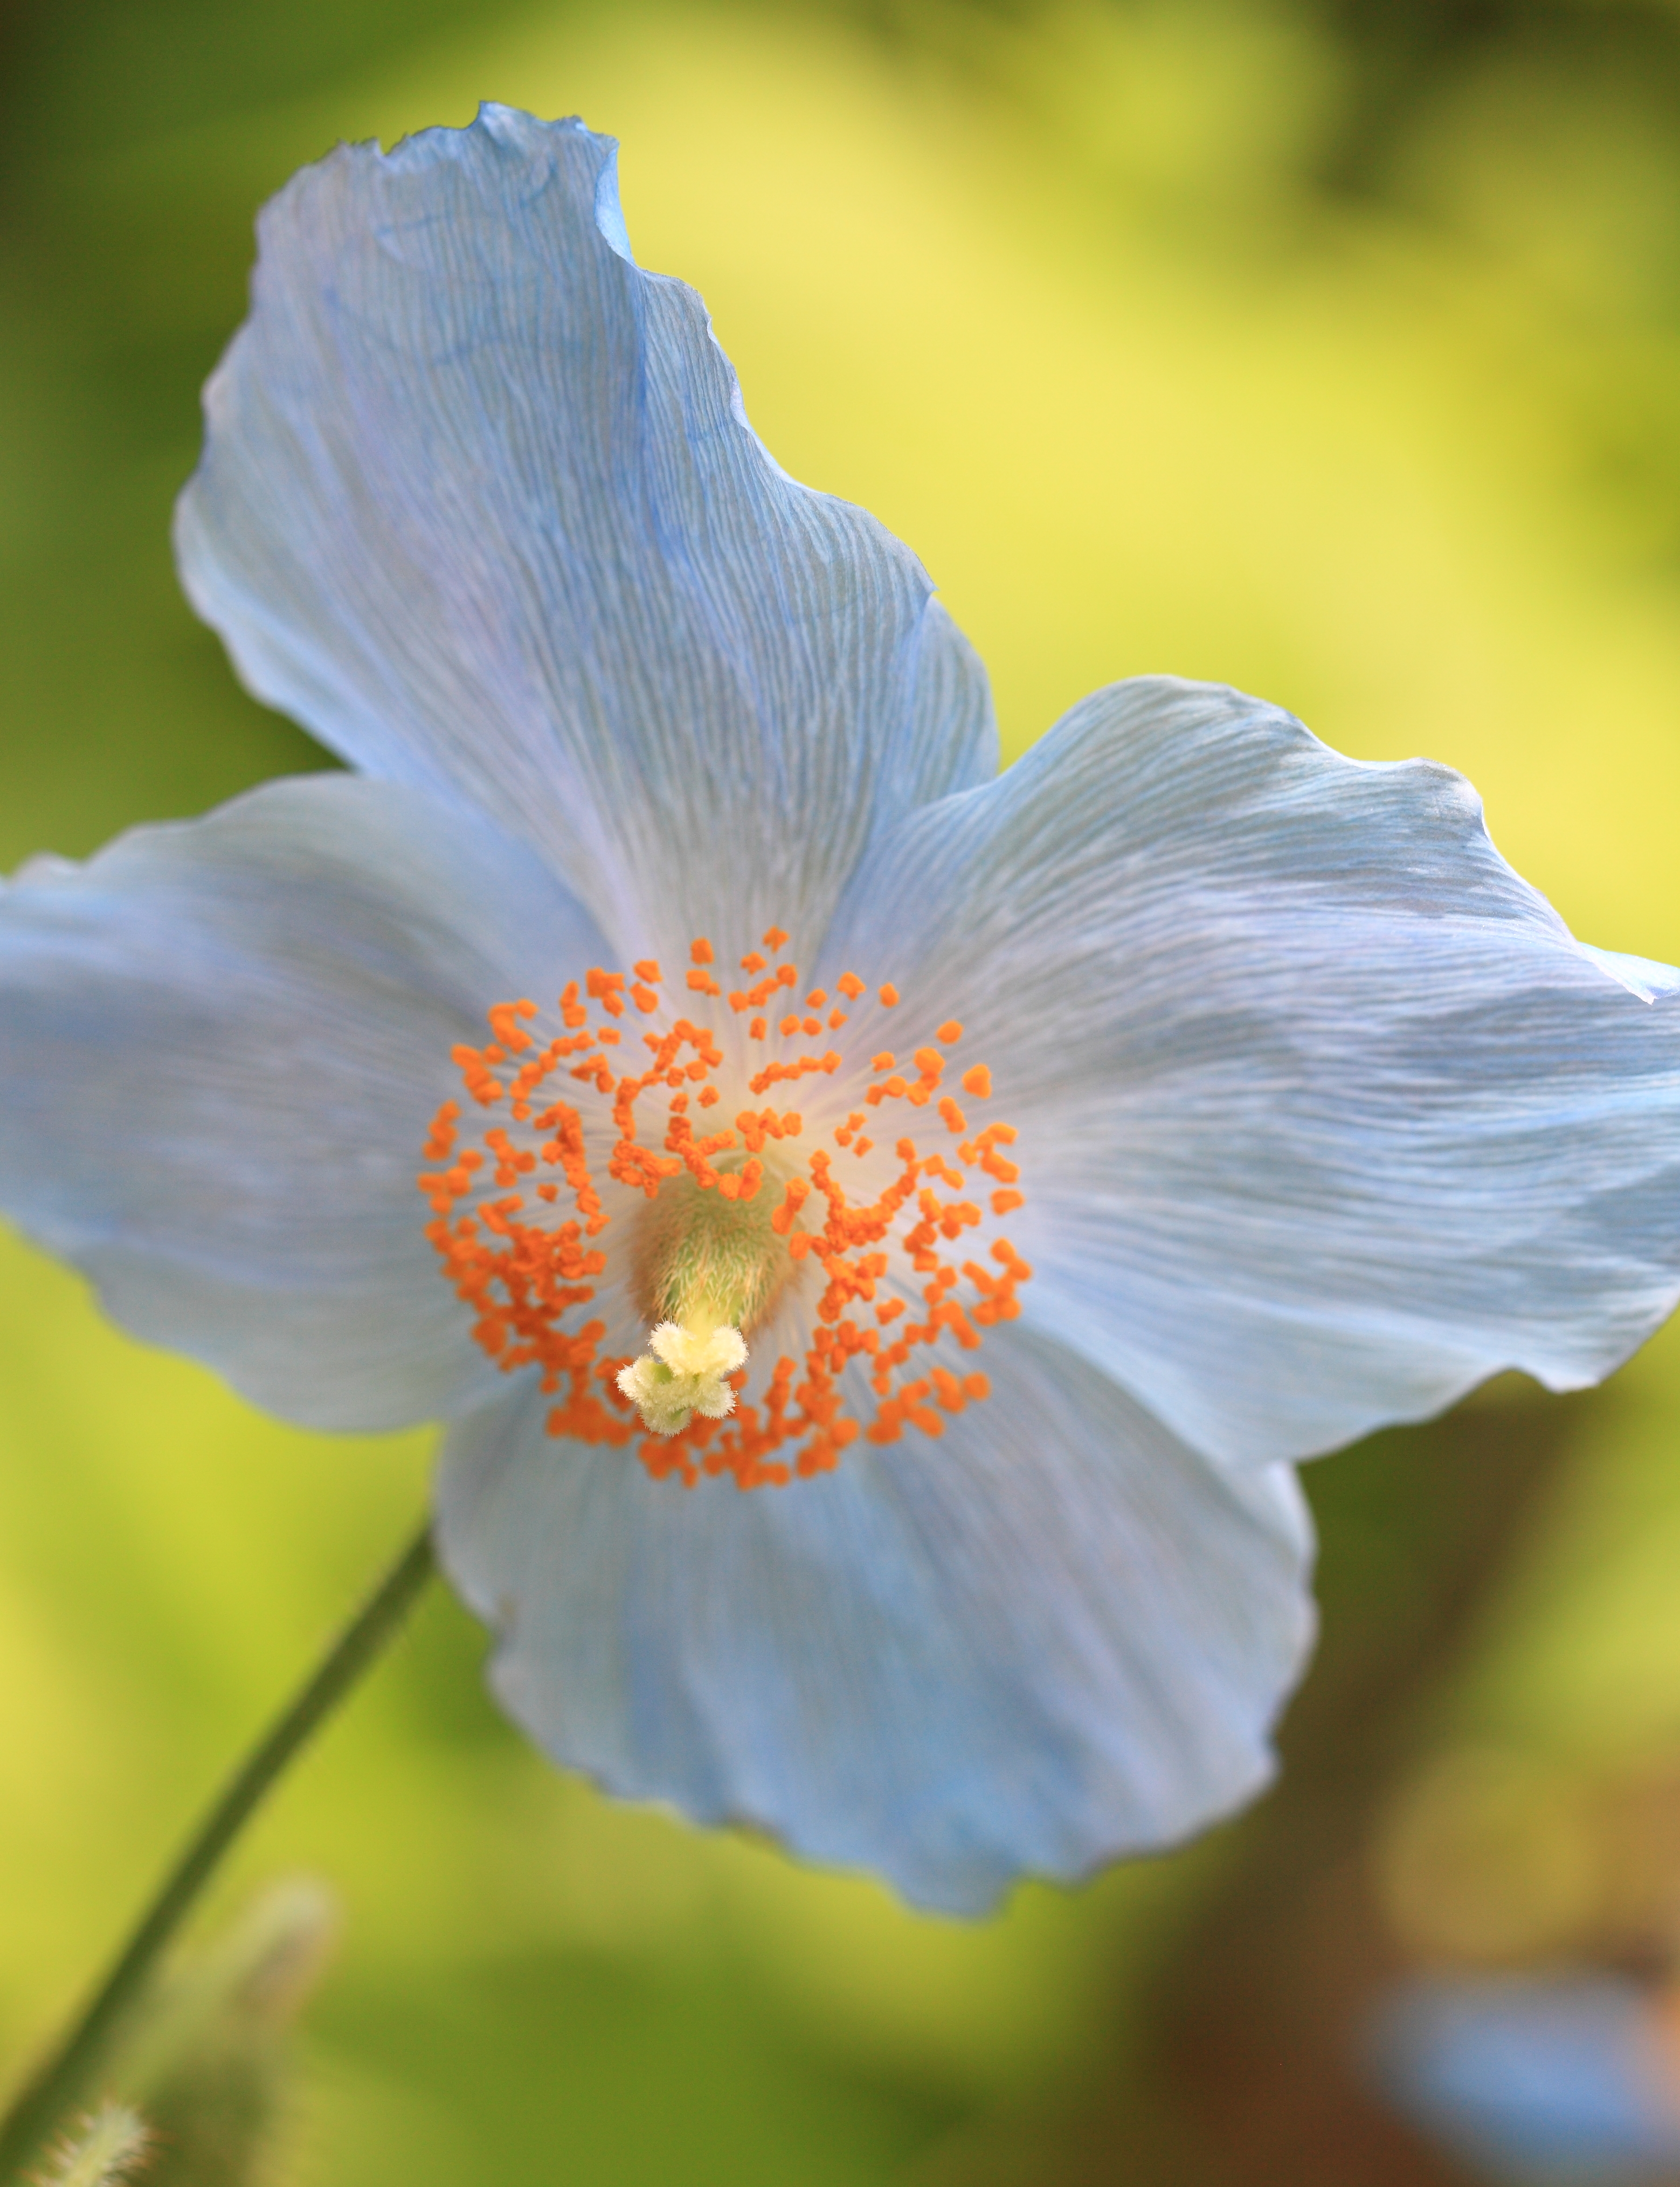
nature, blossom, plant, photography, sunlight, flower, petal, high, park, botany, blue, yellow, flora, wildflower, close up, tochigi, 5d, hires, poppy, meconopsis, markii, hi, res, resolution, mooka, igashira, tibetan, himalayan, betonicifolia, macro photography, flowering plant, land plant